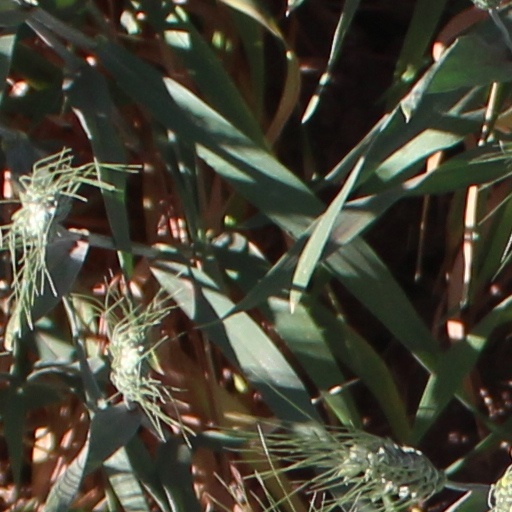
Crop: wheat